List of plantations in North Carolina

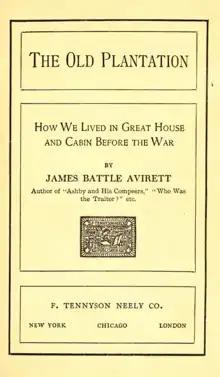
"The Old Plantation" by James Battle Avirett, 1901

Today, as was also true in the past, there is a wide range of opinion as to what differentiated a plantation from a farm. Typically, the focus of a farm was subsistence agriculture. In contrast, the primary focus of a plantation was the production of cash crops, with enough staple food crops produced to feed the population of the estate and the livestock. A common definition of what constituted a plantation is that it typically had or more of land and produced one or two cash crops for sale. Other scholars have attempted to define it by the number of slaves that were owned.